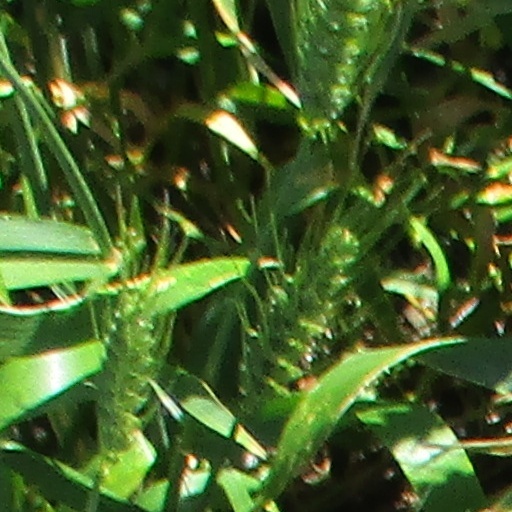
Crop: wheat